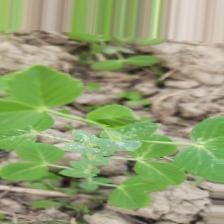
Label: Powdery Mildew